Lockitron

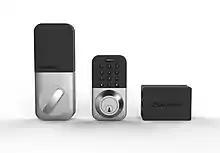
The Lockitron Bolt smart lock, keypad, and bridge

Lockitron is a device which can lock and unlock doors via remote control, typically via a smartphone. Starting with installations in 2010, it is one of the earliest examples of a smart lock. Lockitron was made by Apigy Inc., a start-up based in Mountain View, California. Apigy was a graduate of the Y Combinator start-up accelerator.